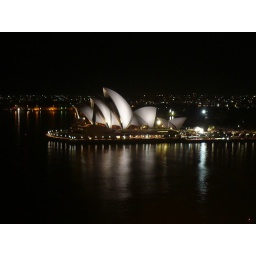
Opera house by night from Harbour bridge